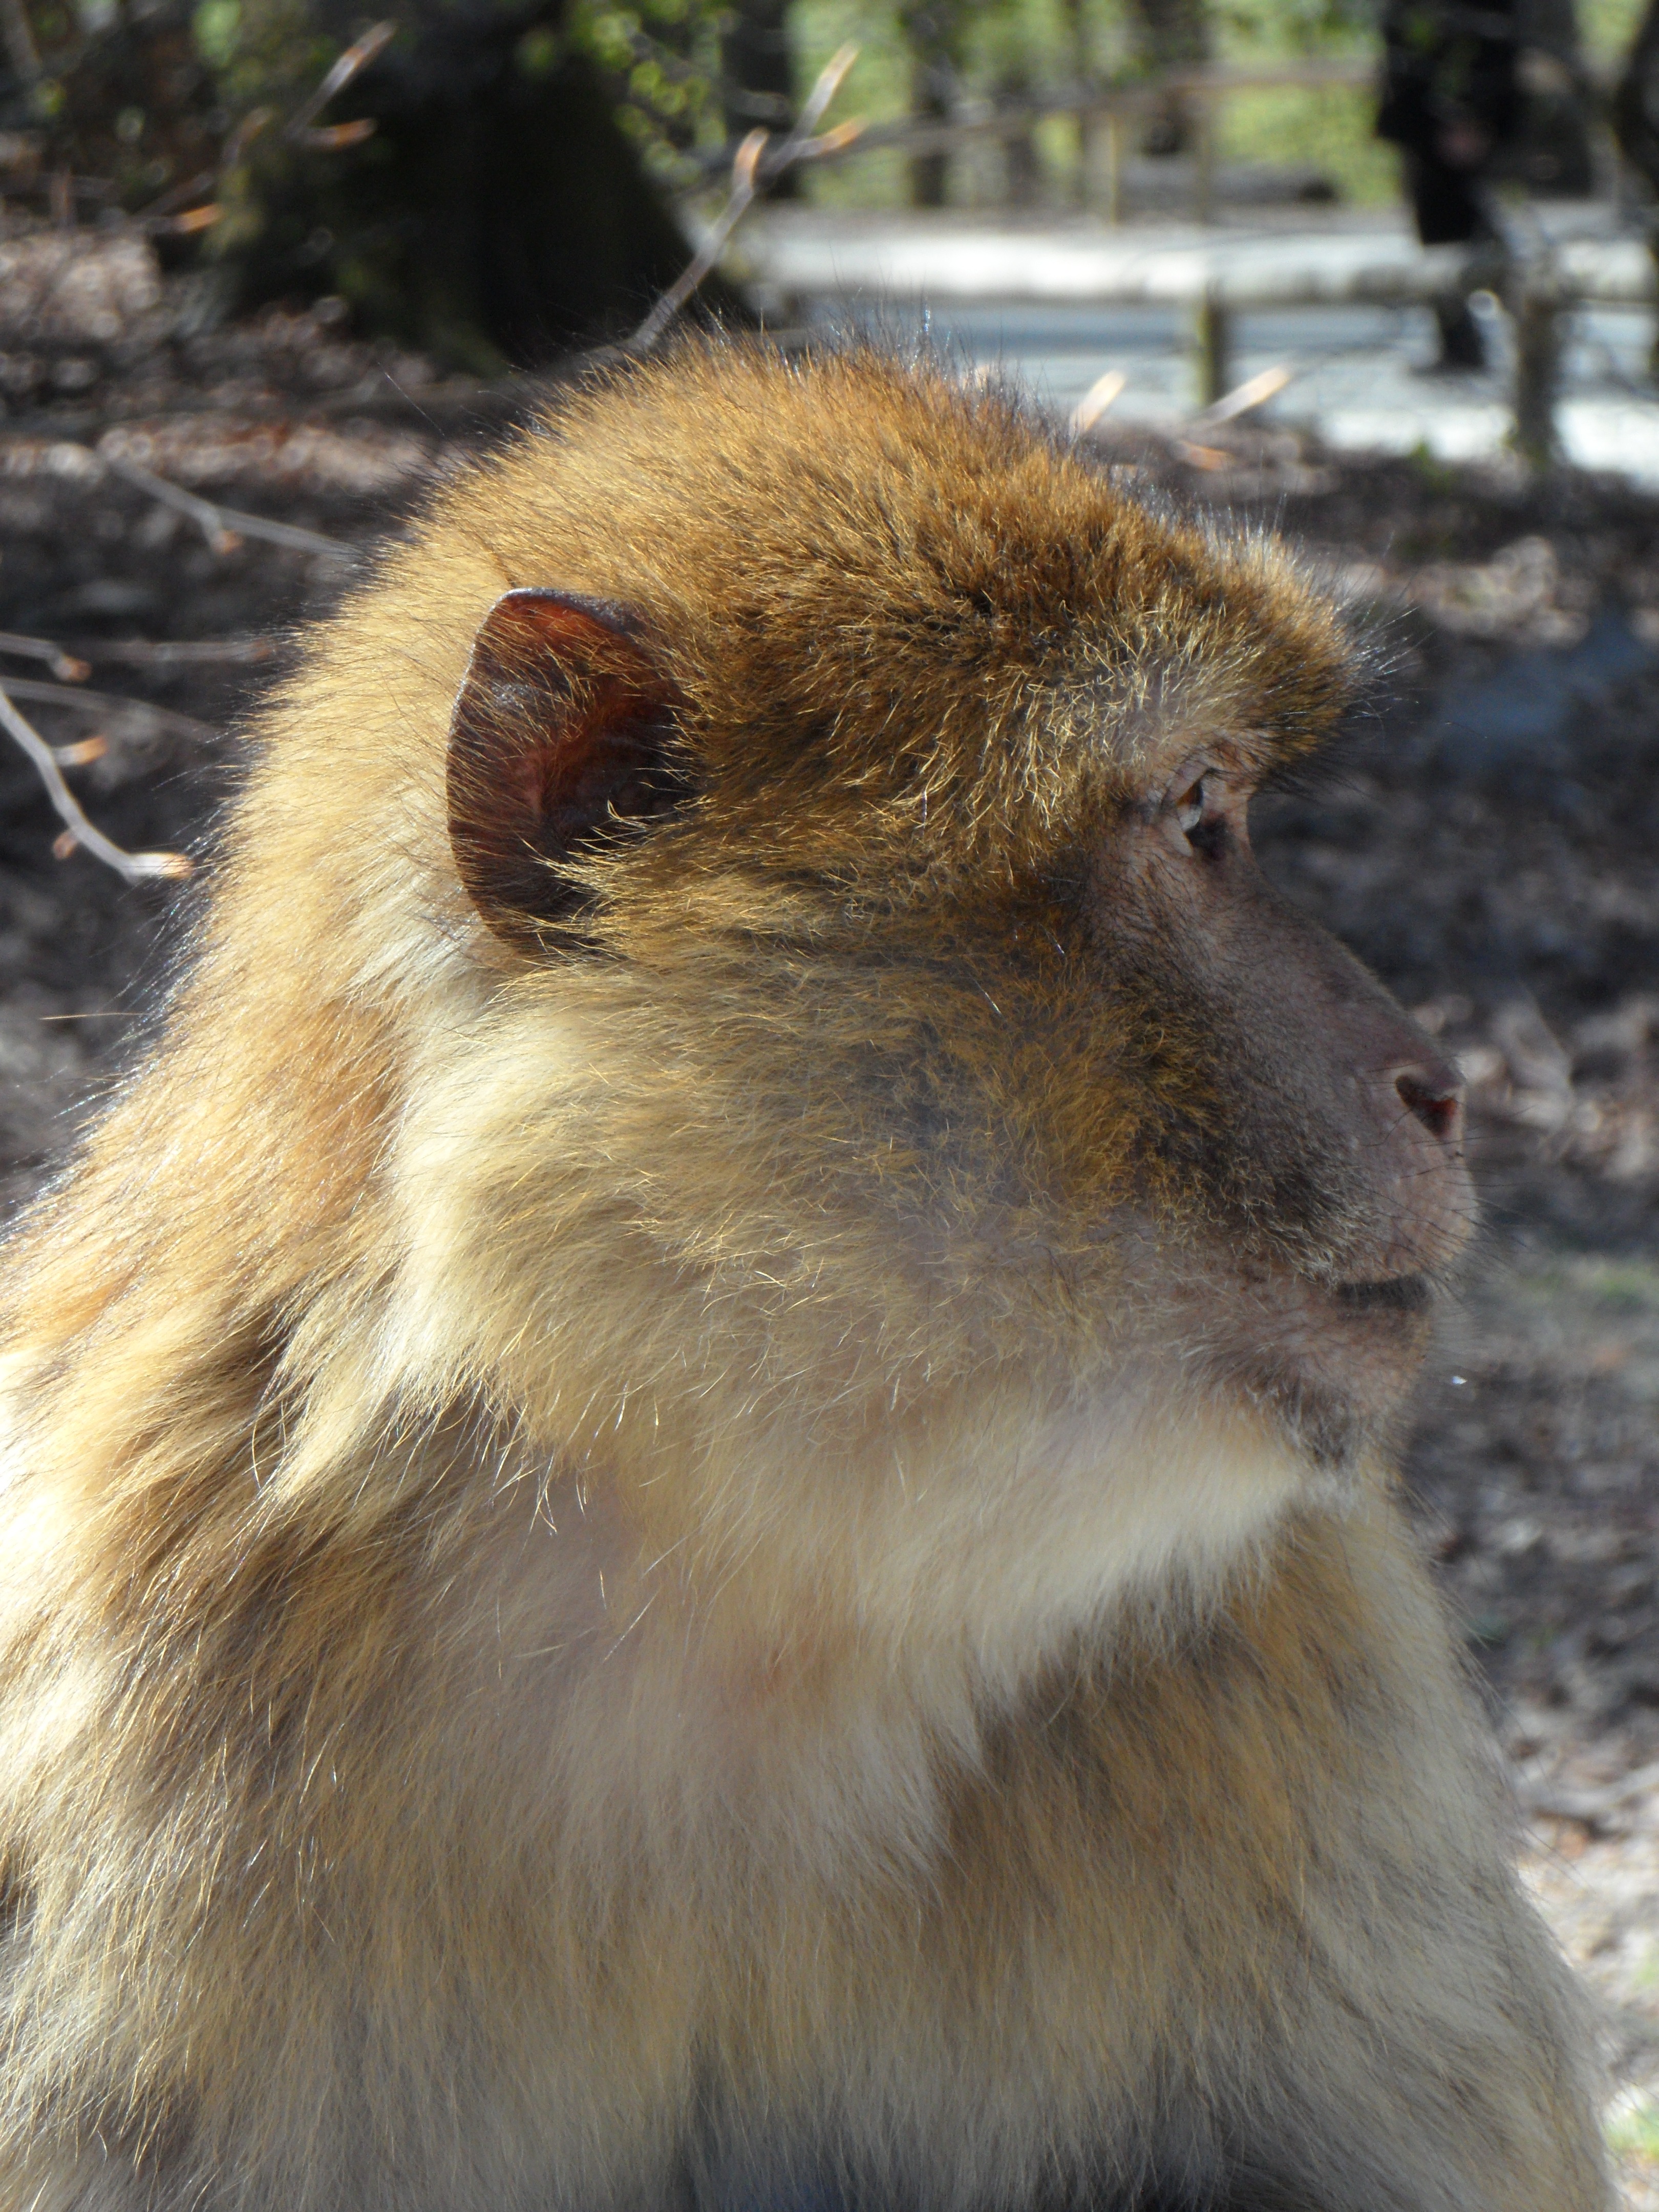
animal, profile, wildlife, zoo, fur, portrait, mammal, close, monkey, eat, rodent, fauna, primate, face, whiskers, furry, head, vertebrate, side, wildlife photography, benefit from, pleasure, animal portrait, macaque, old world monkey, barbary ape, monkey portrait